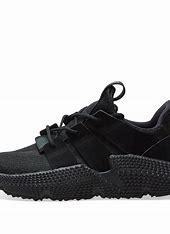
Brand: Adidas
Model: Prophere